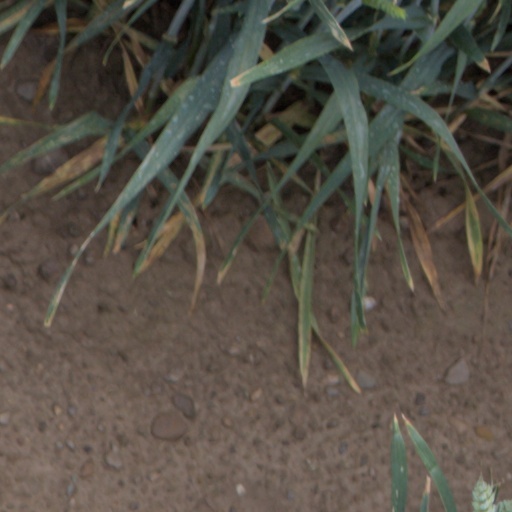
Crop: wheat